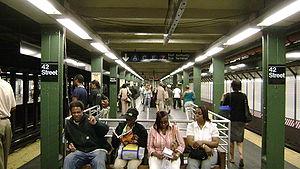
La 2 Seventh Avenue Express est une ligne du métro de New York. Sa couleur est le rouge étant donné qu'elle circule sur l'IRT Broadway-Seventh Avenue Line sur la majorité de son tracé. À l'instar de la desserte 1, la ligne 2 fonctionne 24 heures sur 24, 7 jours sur 7. De même, elle est issue du réseau de l'ancienne Interborough Rapid Transit Company et rattachée à la Division A. Son parcours est express dans Manhattan, et omnibus en dehors, sauf la nuit, où le réseau est omnibus tout au long de son parcours. Pendant les heures de pointe, la ligne 2 se rend jusqu'à New Lots Avenue, à Brooklyn, en empruntant pour cela l'IRT Lexington Avenue Line, afin de fluidifier le trafic. Elle dessert un total de 61 stations.